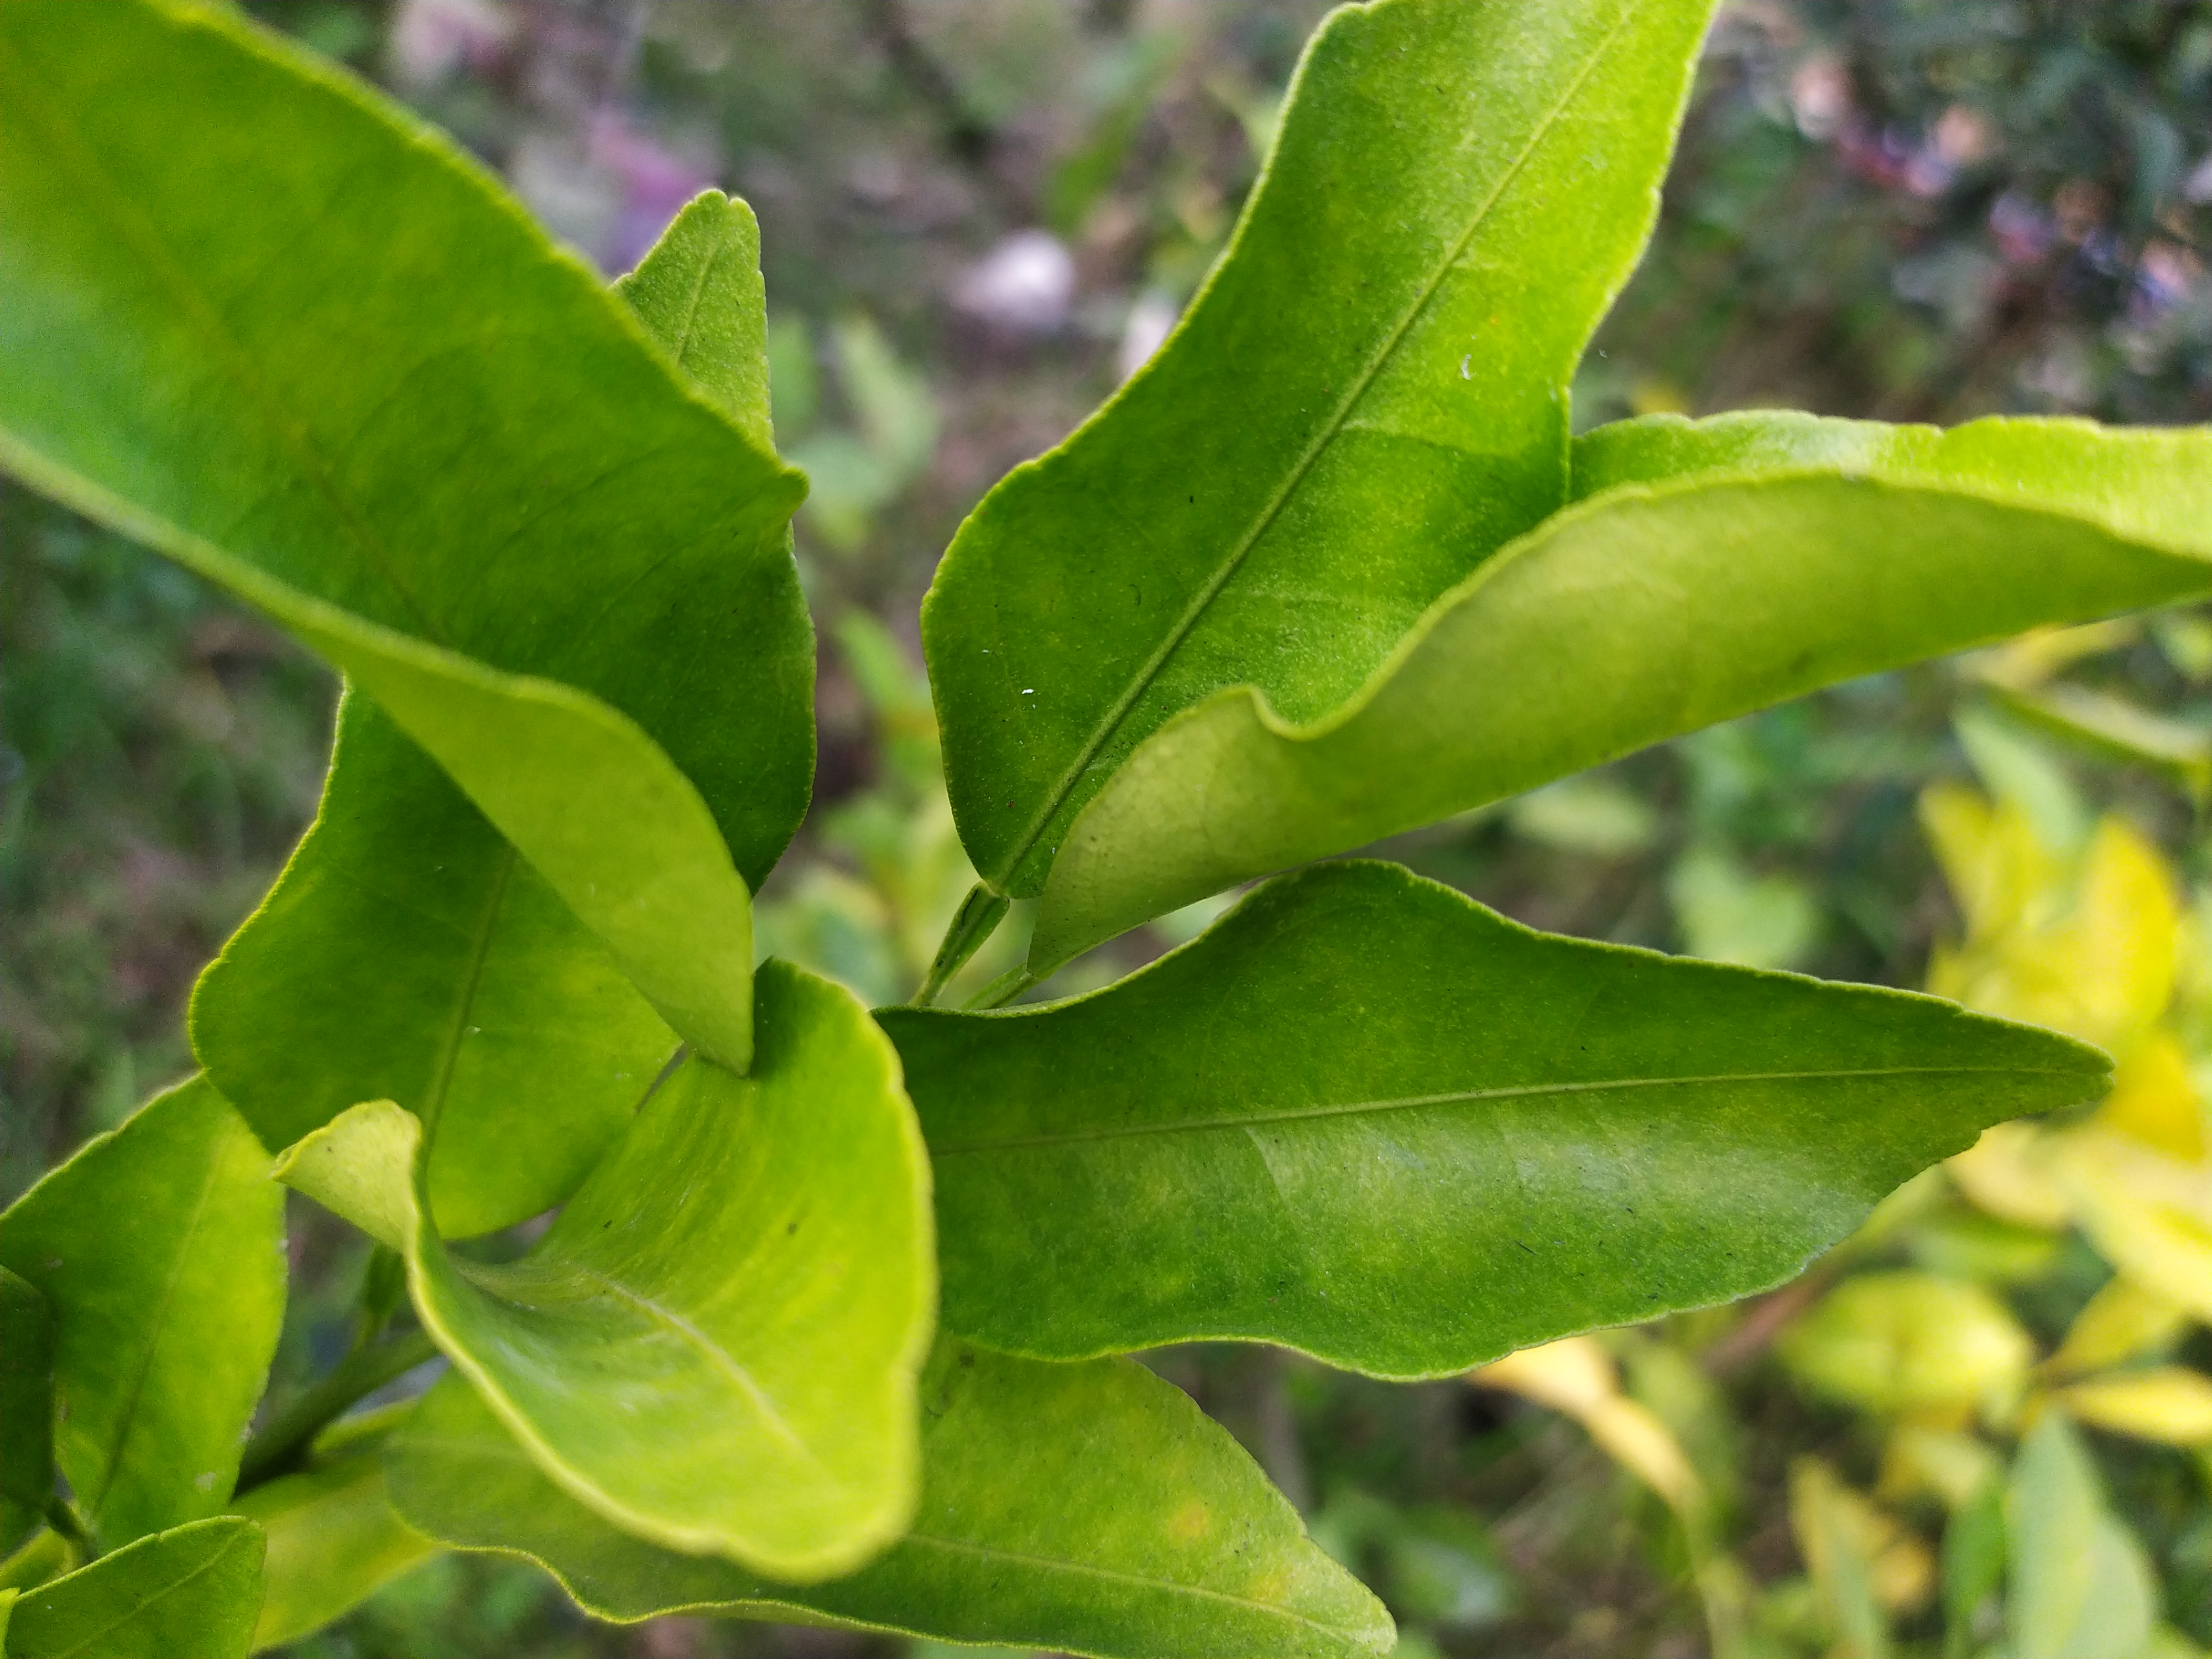
Mandarin leaf variety: Darjeling